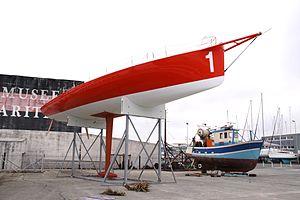
Un voilier de compétition reposant sur un ber (ou berceau) statique. La longueur importante de l' aileron de quille a dû faire utiliser un ber aux chandelles de plusieurs mètres de hauteur. Les parties supérieures du berceau sont équipées pour épouser parfaitement la forme de la coque du voilier. Pour les spécialistes: la quille de ce voilier de course n'est pas une quille pendulaire. La Rochelle (Plateau nautique de la Ville en Bois), Charente Maritime, France.
Aquitaine Innovations est un voilier monocoque de 60 pieds IMOCA.
Les 60 pieds IMOCA ou 60 pieds Open sont une classe des voiliers monocoques de 60 pieds, soit 18,288 mètres. Ils sont principalement destinés aux courses océaniques en solitaire ou en double, comme la Route du Rhum et le Vendée Globe, auquel leur développement est intimement lié.
Un ber ou berceau est une charpente de bois ou métal qui supporte un navire et glisse avec lui pendant le lancement. On appelle aussi ber un appareil dans lequel on place un bateau pour le haler à terre, sur un slipway par exemple, ou pour le maintenir droit pendant les réparations ou le transport par voie ferrée ; ce type de ber peut avoir des roues.